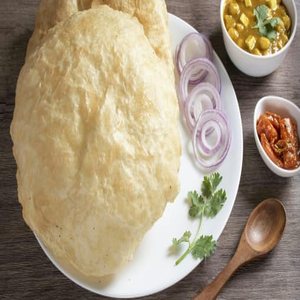
Dish: cholebhature